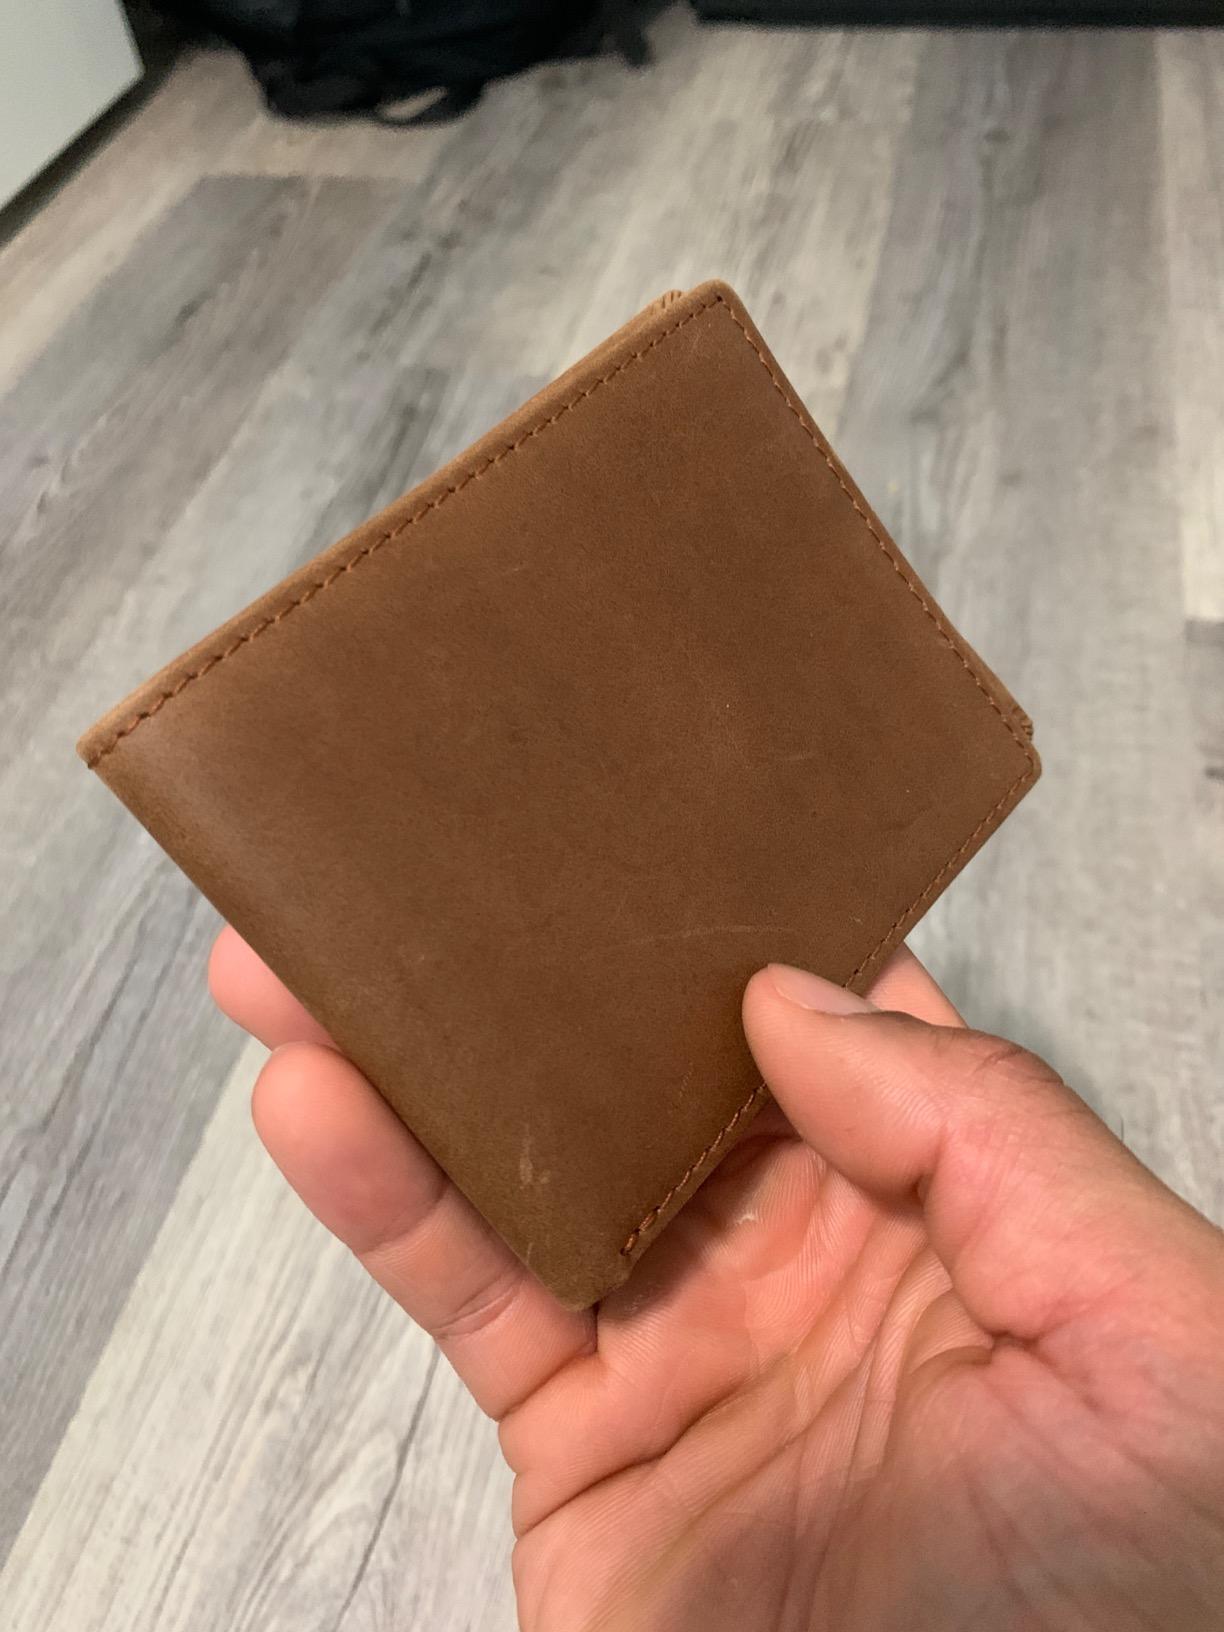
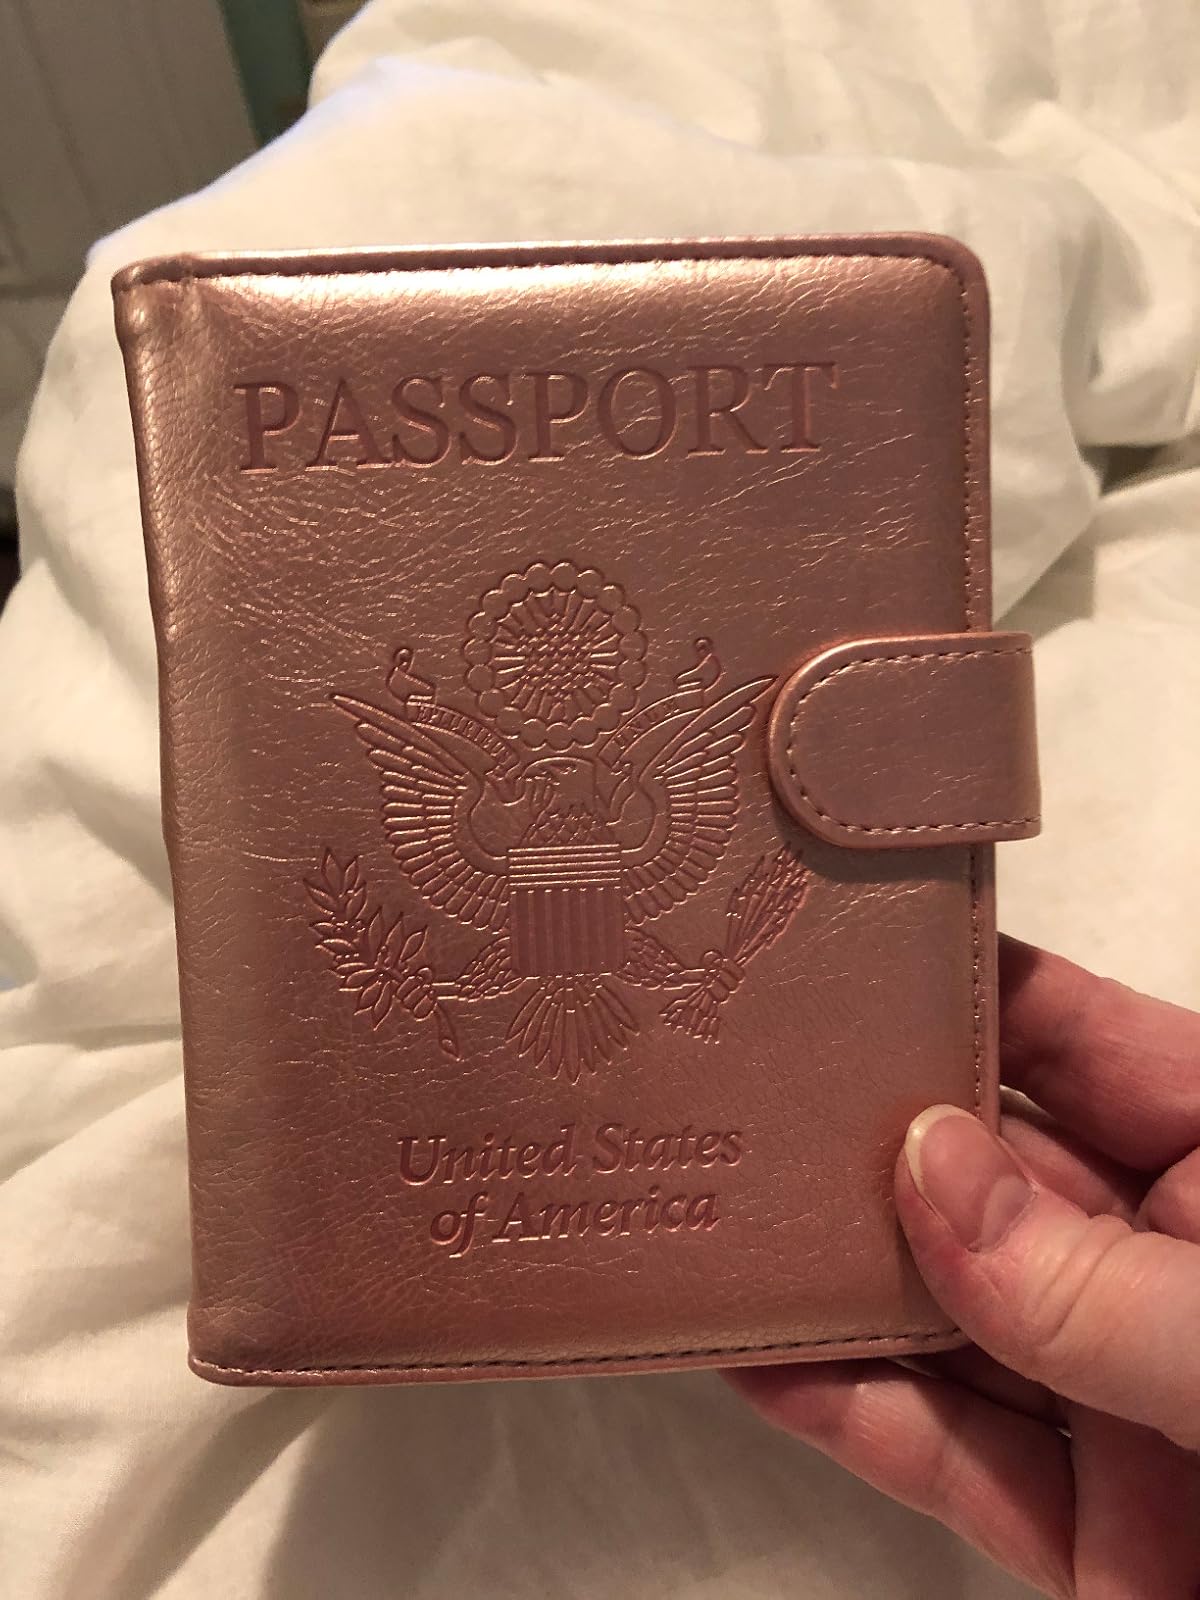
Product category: accessories_wallet
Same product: no